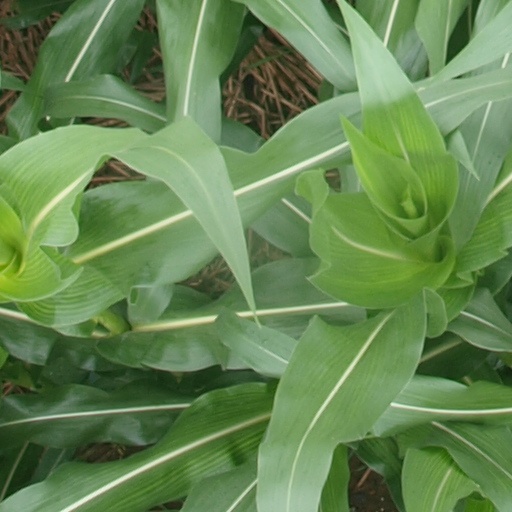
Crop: maize; corn